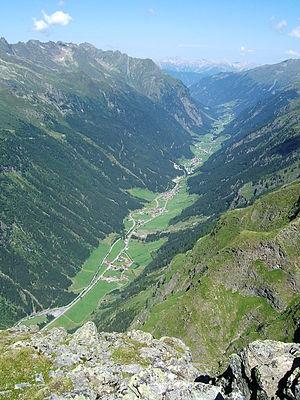
Pitztal est une vallée située au Tyrol, à l’ouest de l’Autriche, dans laquelle coule la Pitze qui lui donne son nom.
Sankt Leonhard im Pitztal est une commune autrichienne du district d'Imst dans le Tyrol.